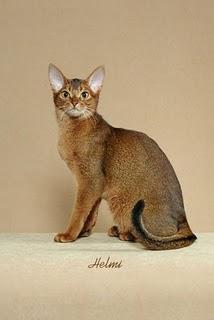
Abyssinian